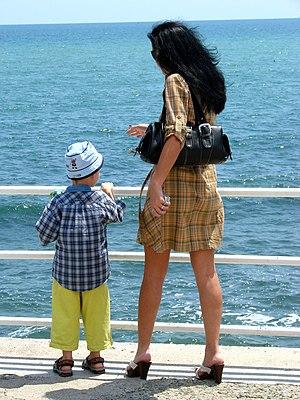
La station debout est une station commune du corps humain par laquelle l'individu considéré se maintient en position verticale en appui sur ses deux pieds.